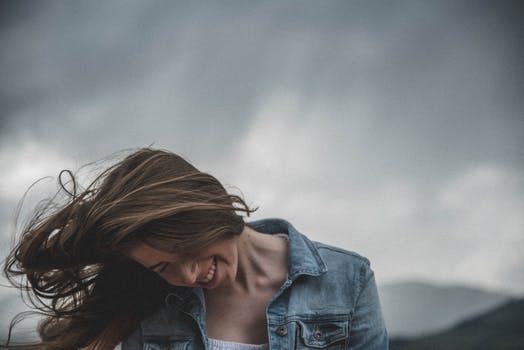
Label: No Watermark